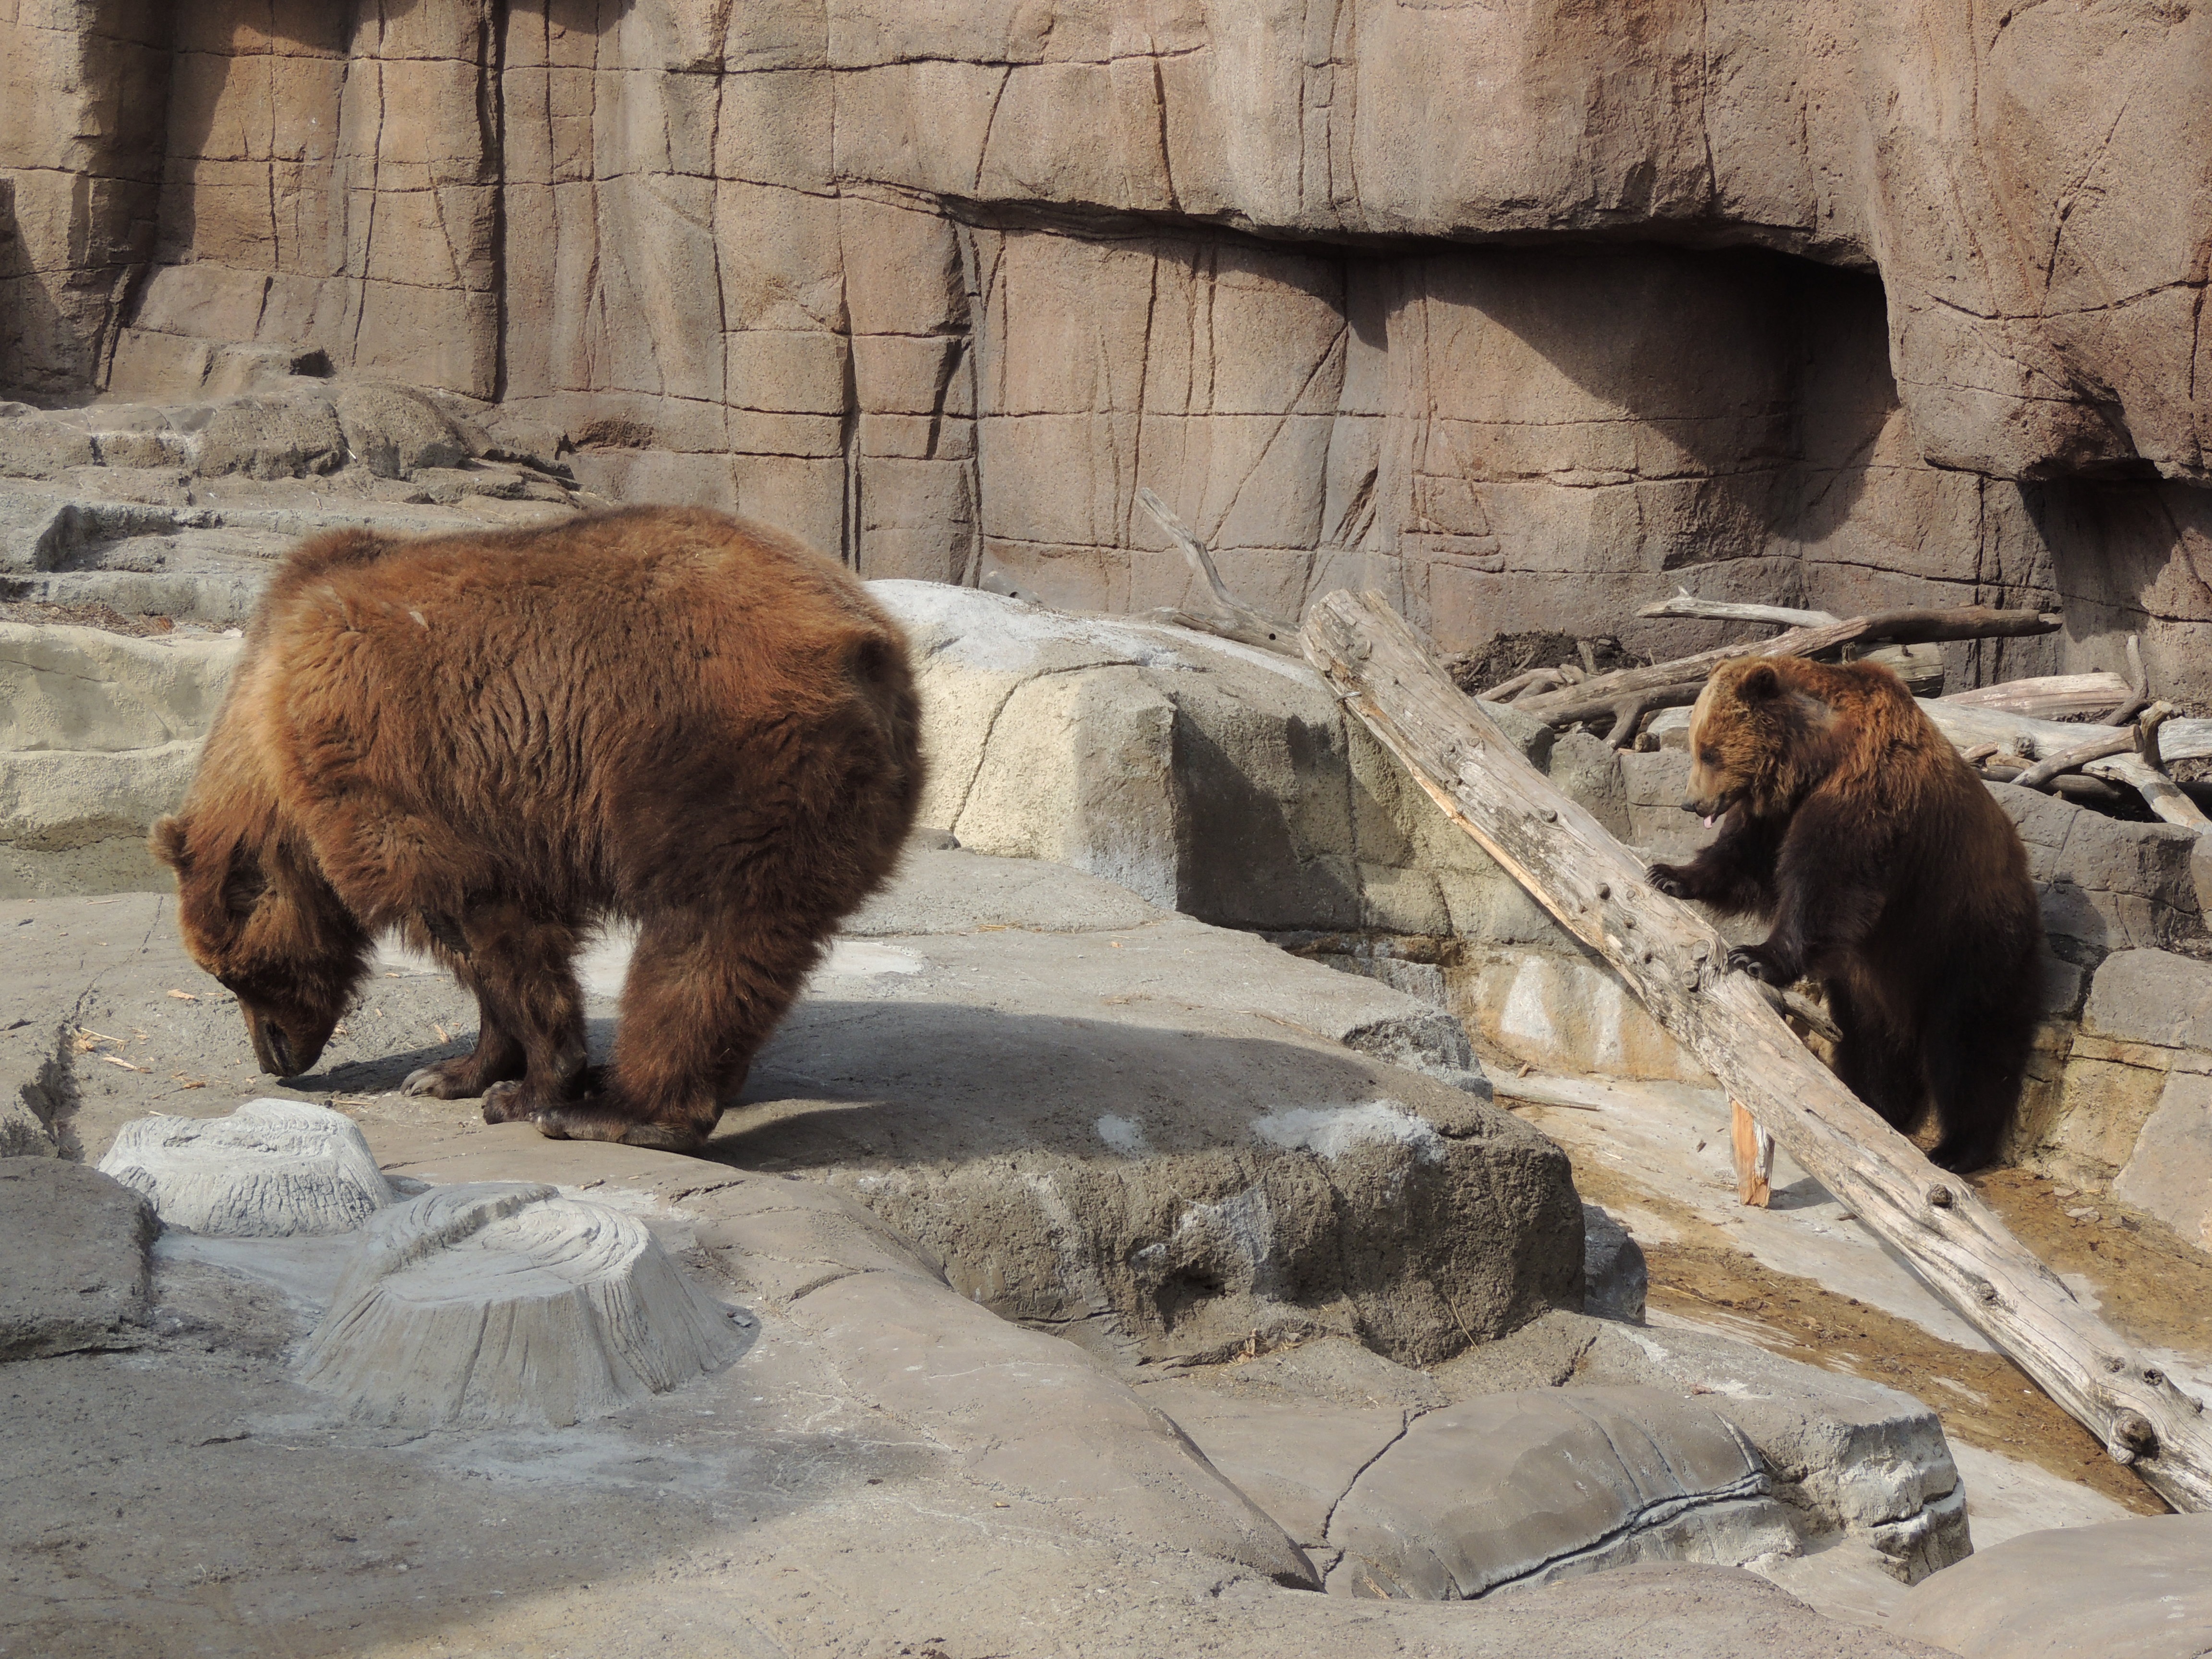
animal, recreation, bear, wildlife, wild, zoo, mammal, fauna, brown bear, outdoors, animals, vertebrate, bison, outdoor recreation, cattle like mammal, muskox, alaskan brown bear